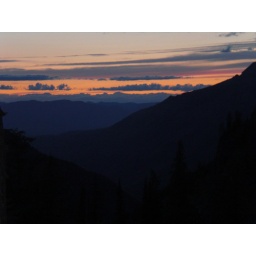
sunset over a lot of mountains and upper lake kintla